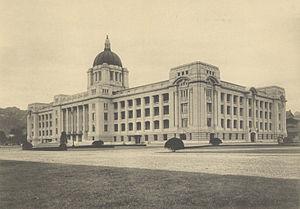
La position de gouverneur-général de Corée 朝鮮總督 exista pendant l'occupation japonaise du pays de 1910 à 1945.
La compagnie de développement oriental est une entreprise nationale fondée par l'Empire du Japon en 1908 pour mener sa politique d'exploitation coloniale de l'Empire coréen et d'autres pays de Asie de l'Est. L'entreprise a son siège social d'abord à Séoul, puis à Tokyo. Elle est dissoute en 1945 après la capitulation du Japon à la fin de la Seconde Guerre mondiale.